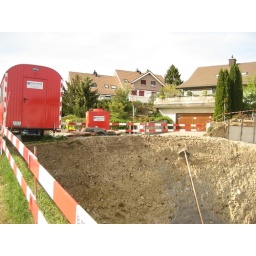
hole in the ground where our house will be built